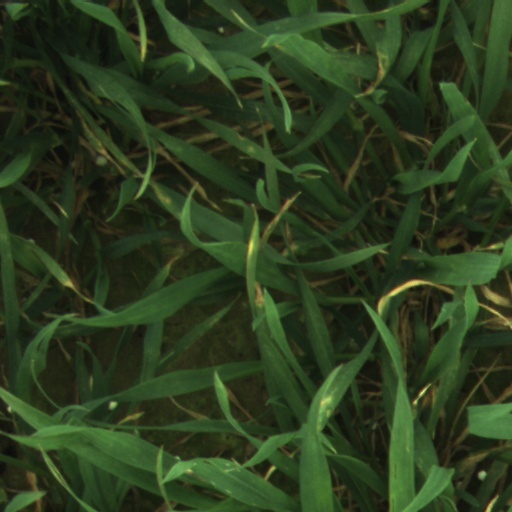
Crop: wheat